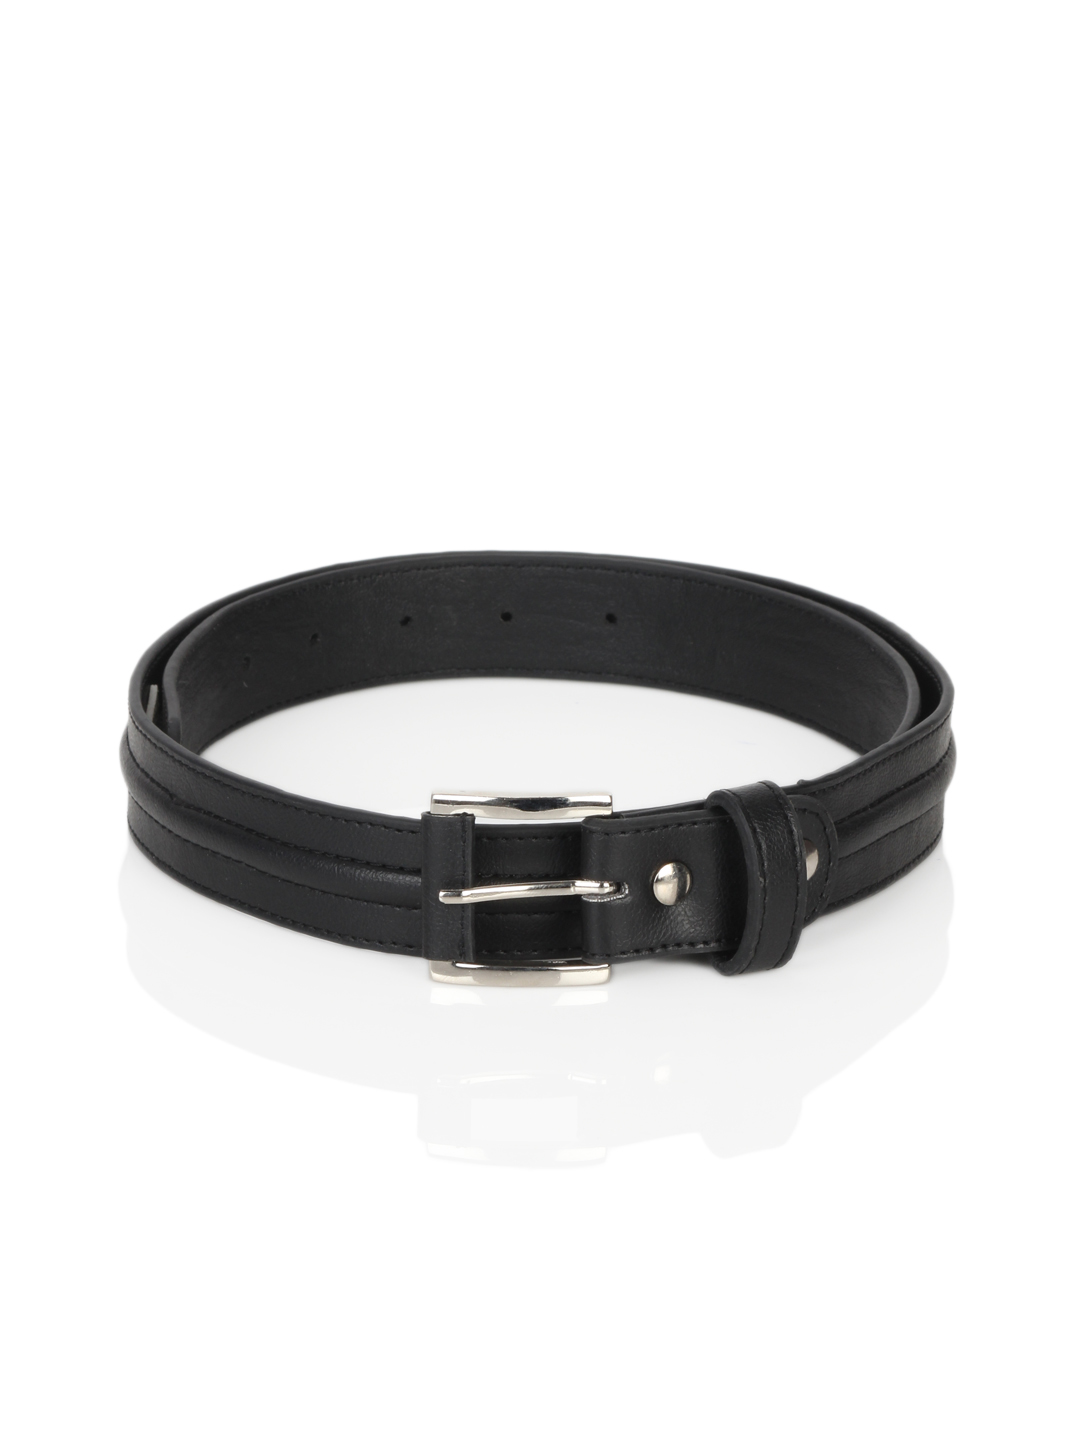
Baggit Women Fighter Mayur Black Belt
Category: Accessories / Belts / Belts
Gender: Women
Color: Black
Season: Summer 2012
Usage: Casual